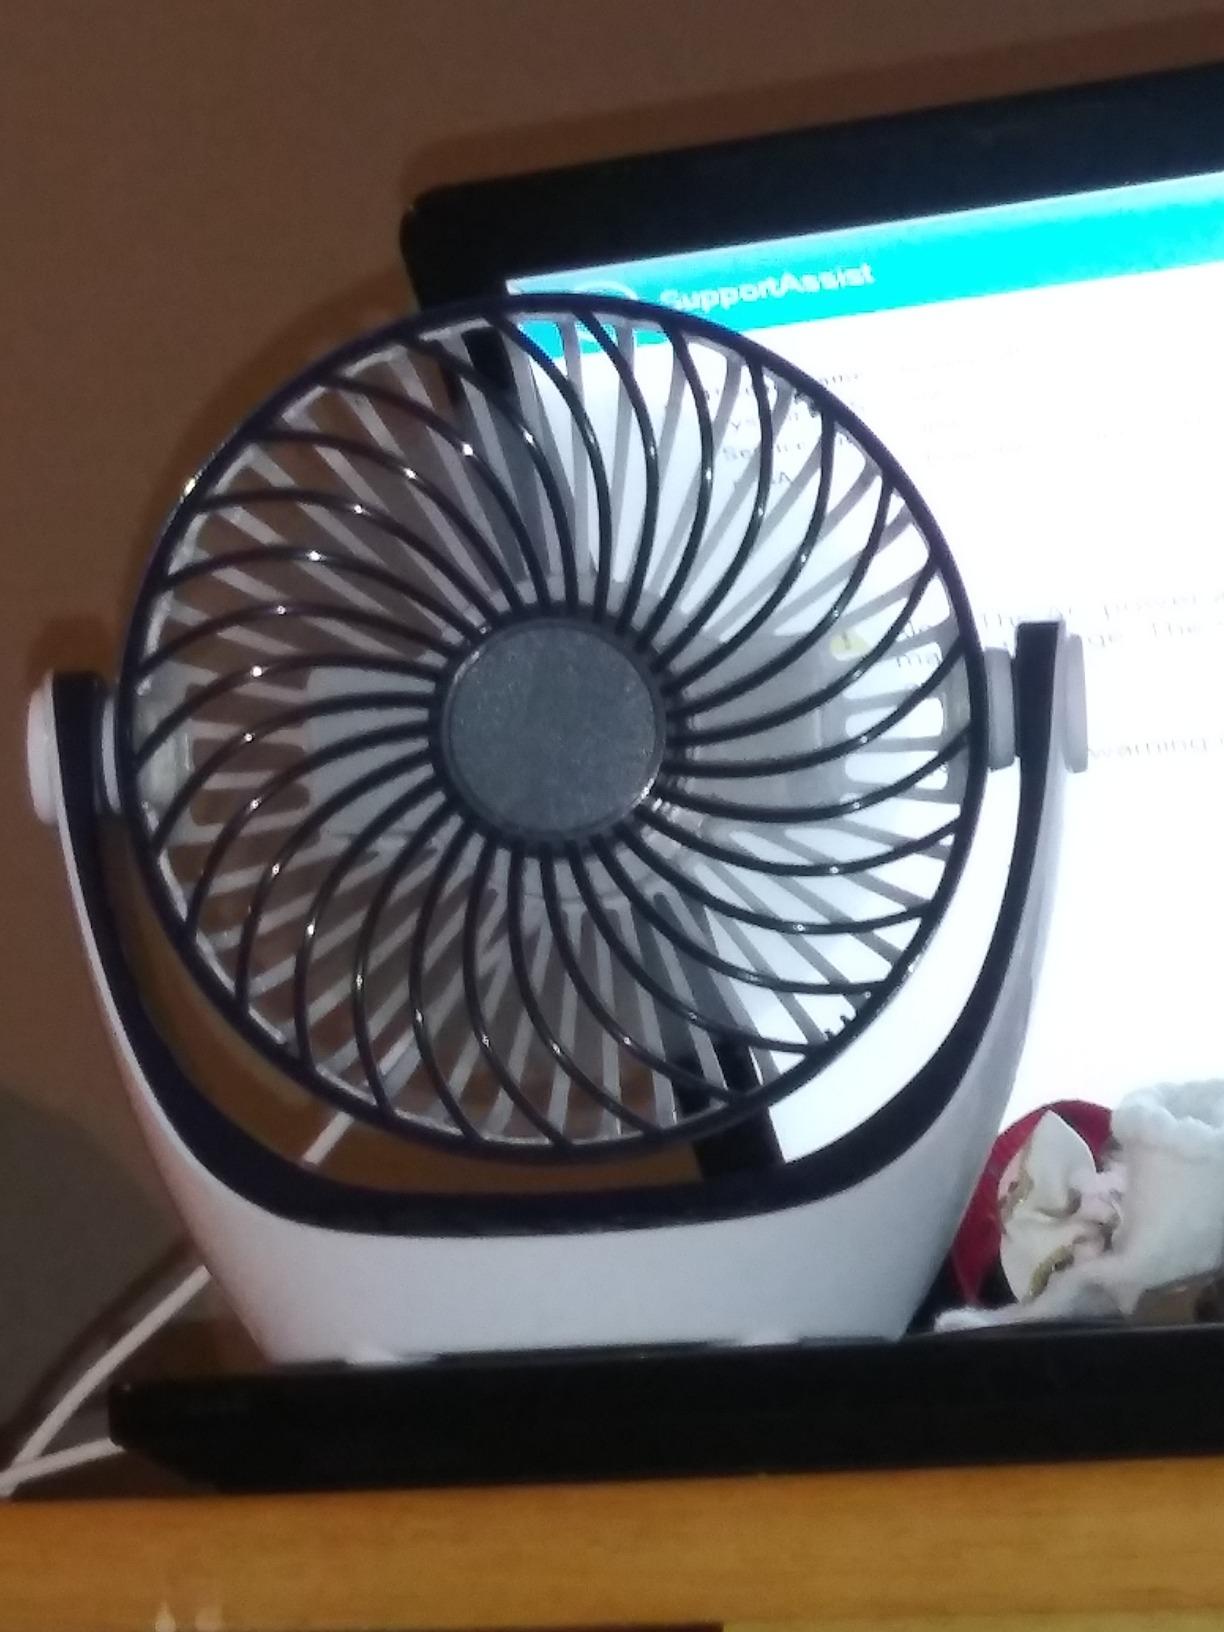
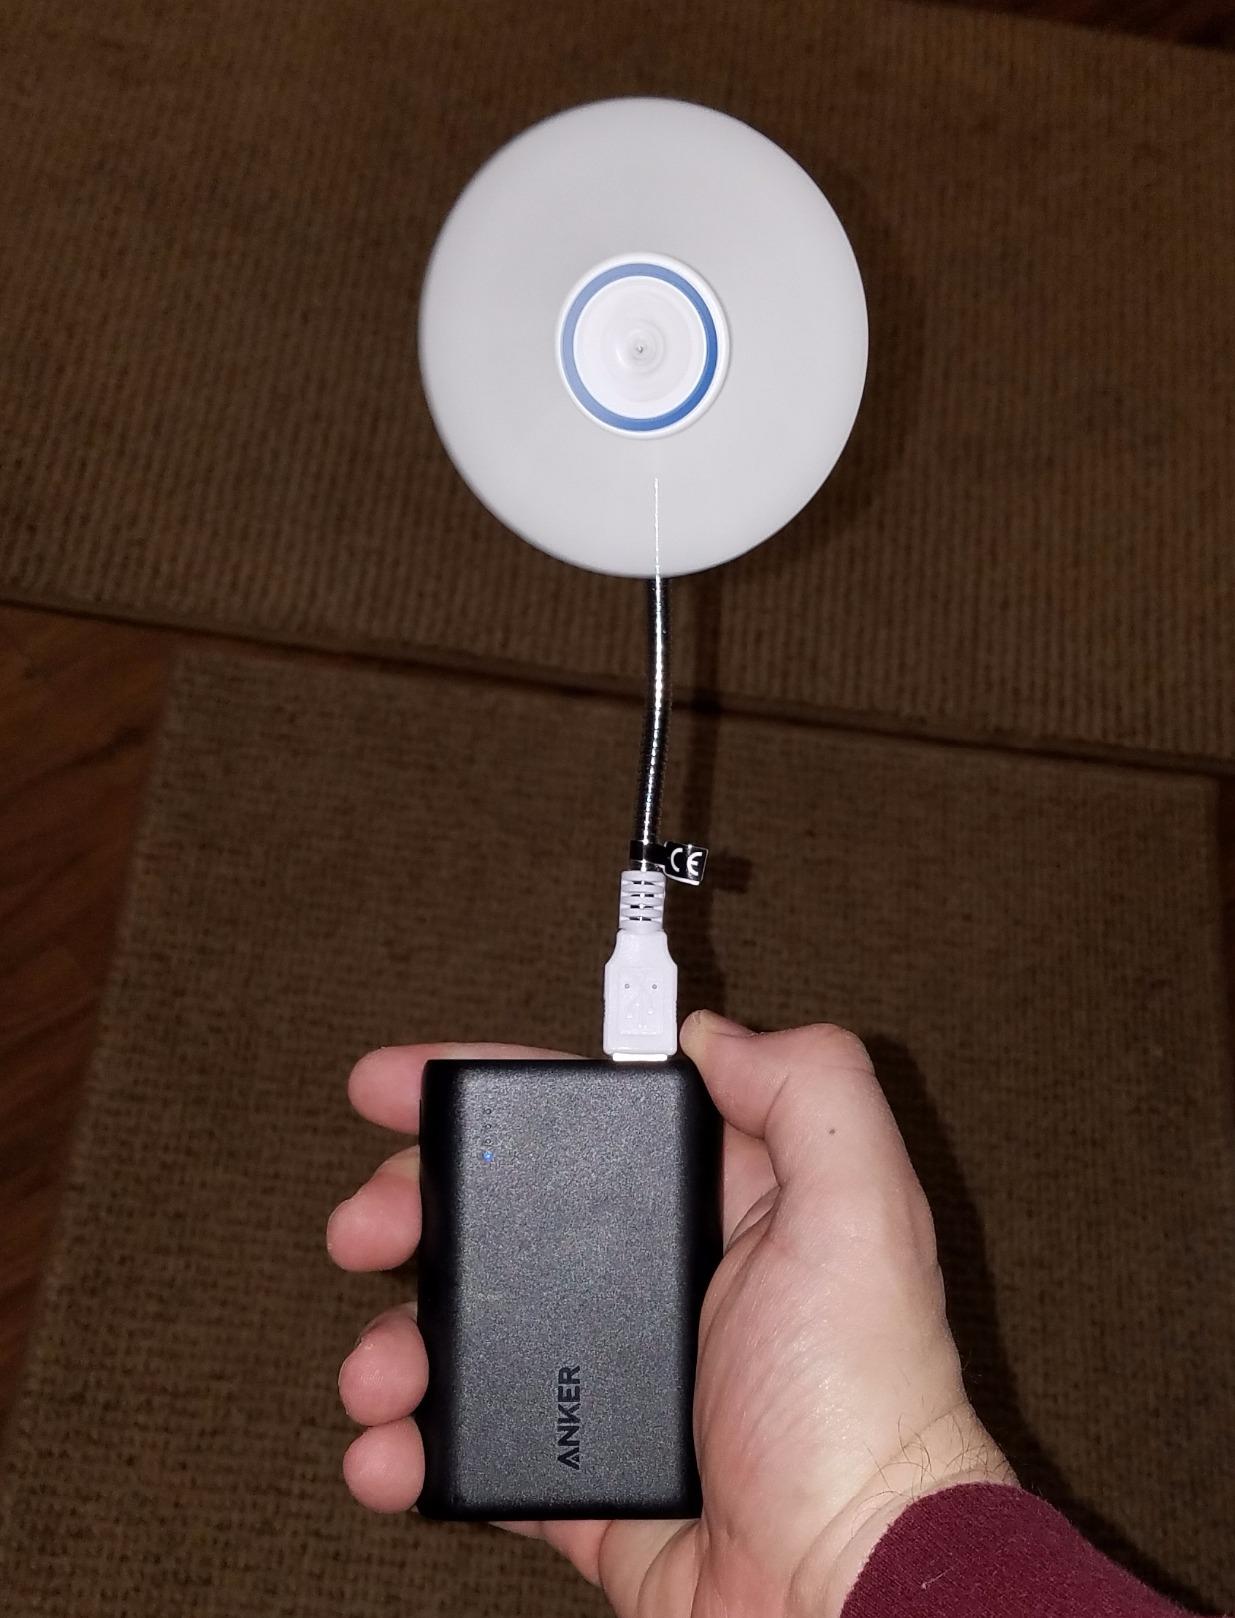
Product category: fan
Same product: no